Jean-Baptiste Girard (pedagogue)

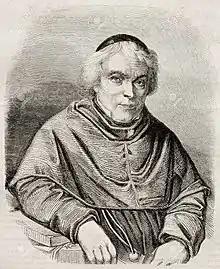
Jean-Baptiste Girard

Grégoire Girard [known as “Le Père Girard” or “Le Père Gregoire”] (17 December 1765 at Fribourg – 6 March 1850 in Fribourg) was a Swiss Franciscan educator.